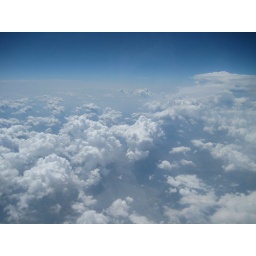
Taken on OA 415 from window seat 8A on August 31st 2007 over Northern Italy and Switzerland